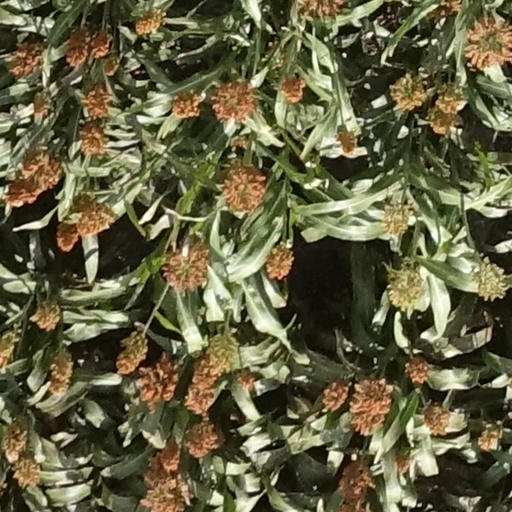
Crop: sorghum